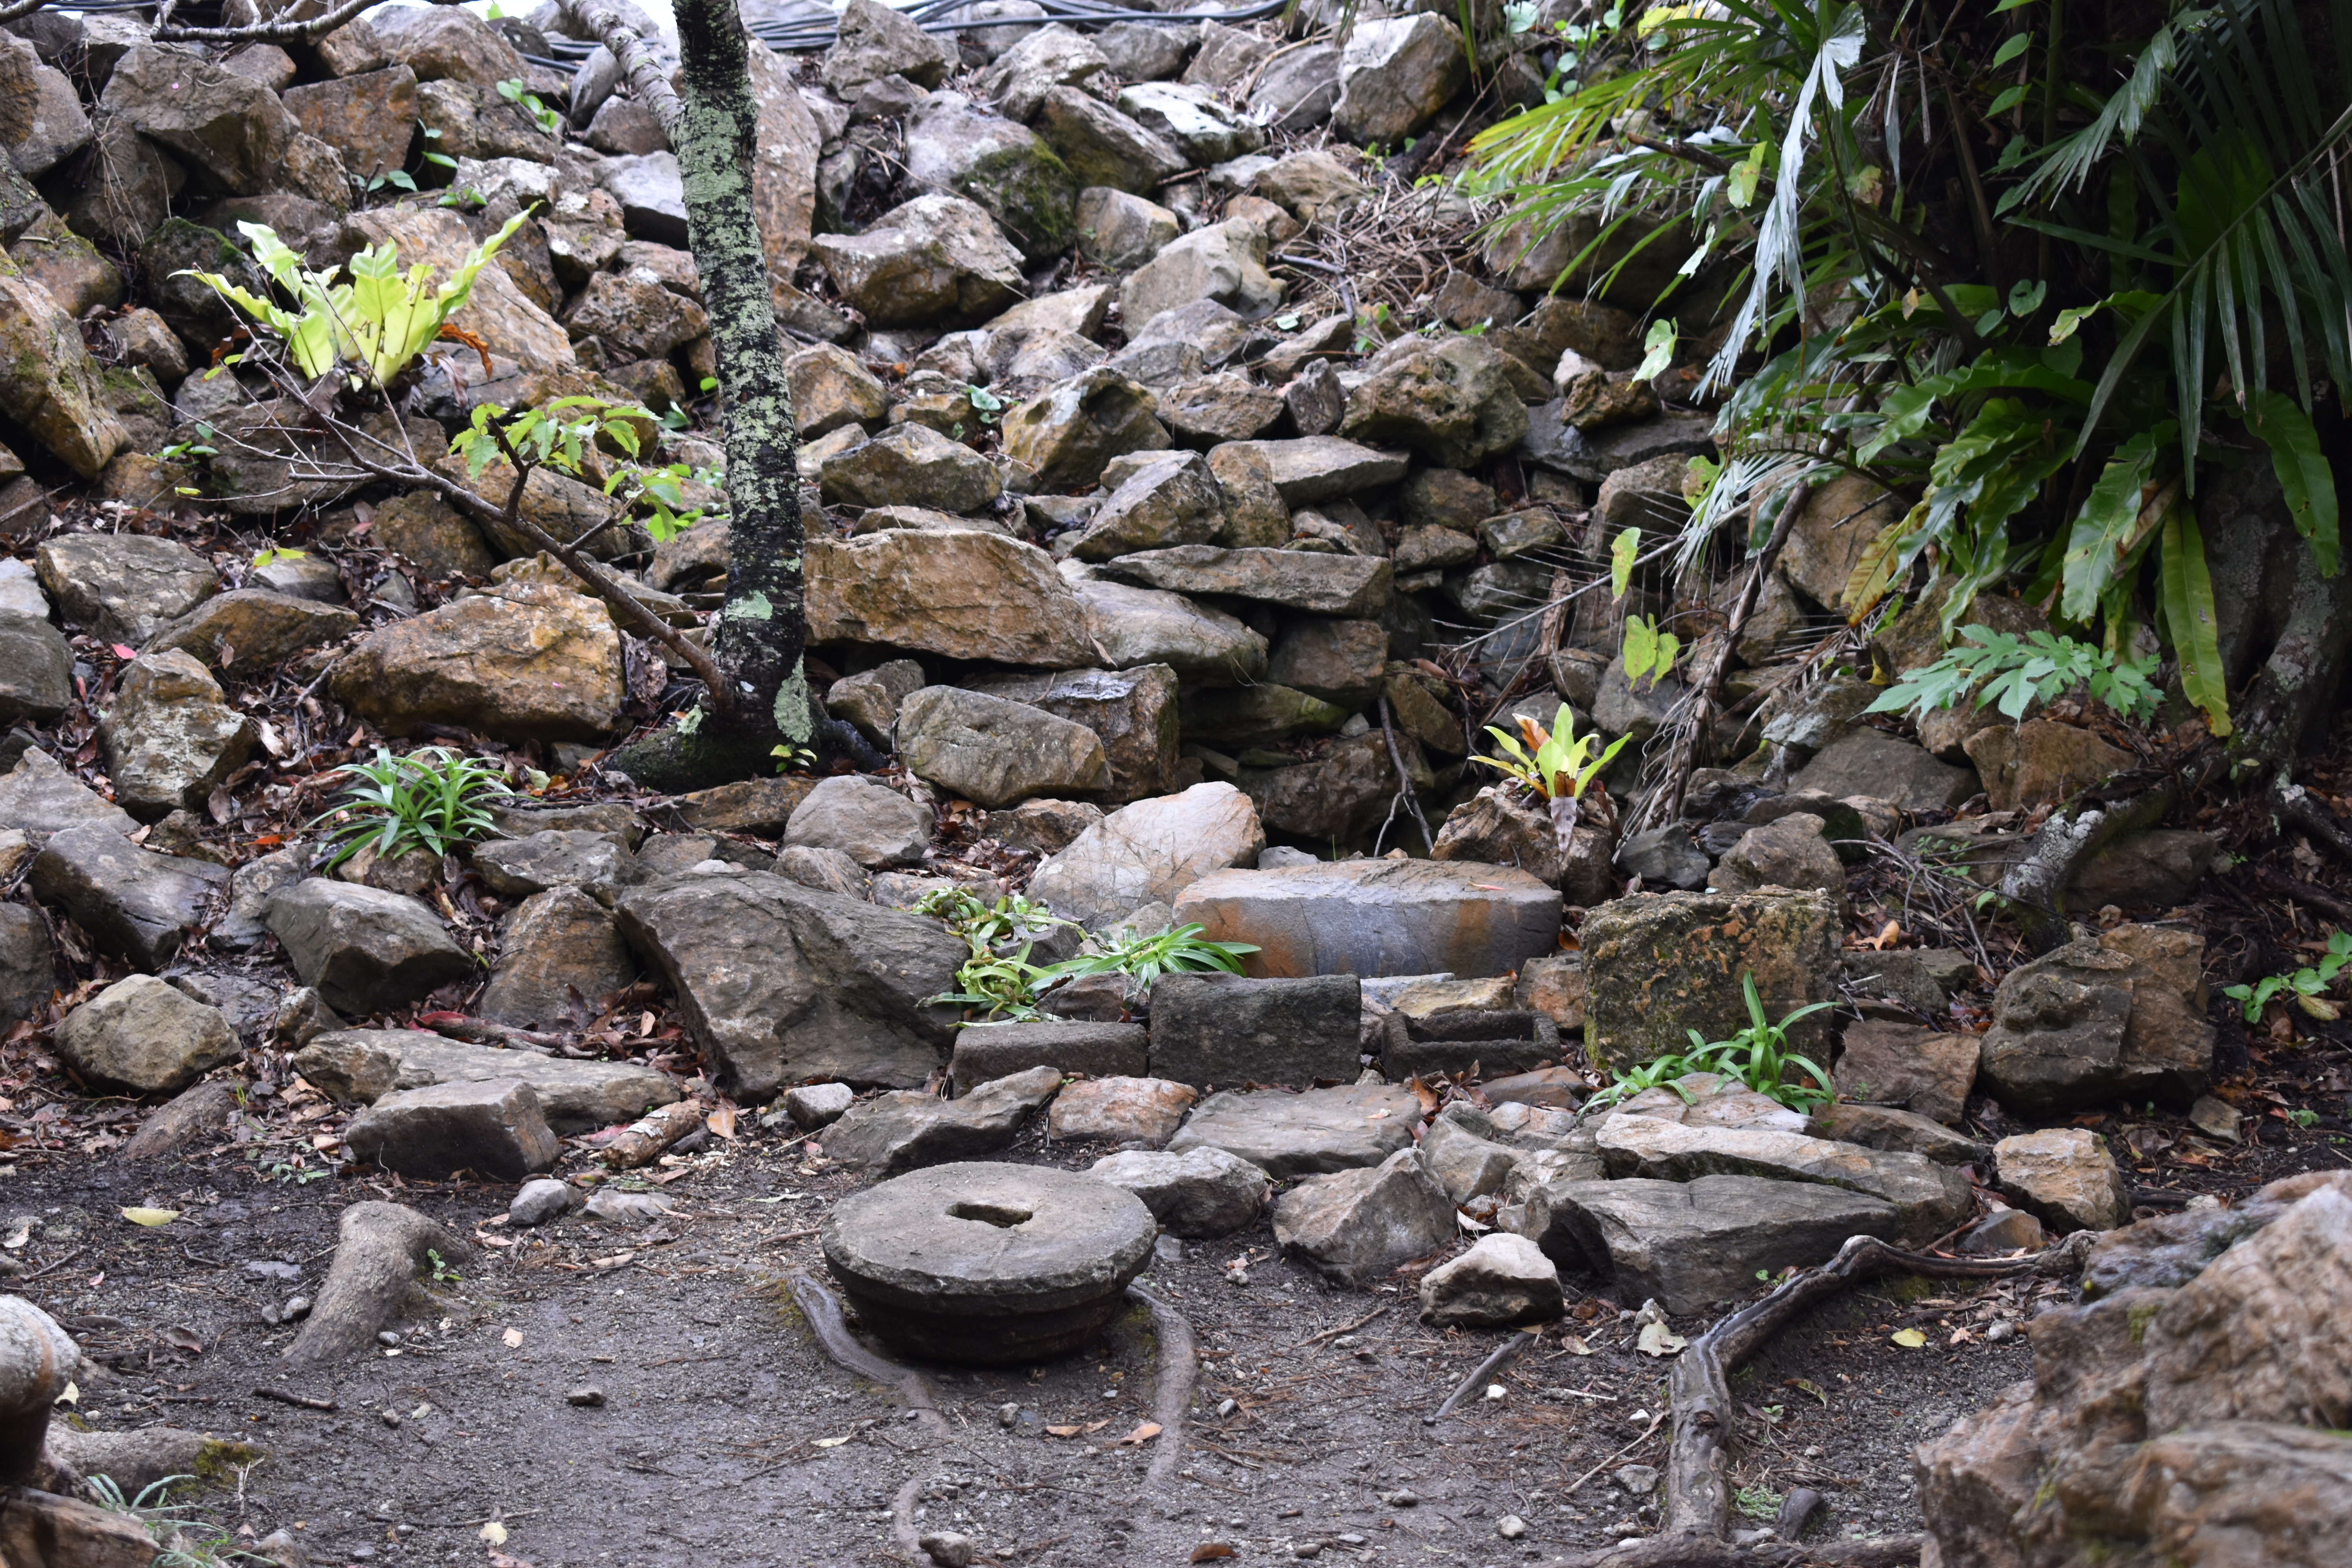
okinawa, japan, aquarium, Nago, travel, adventure, explore, nikon, rock, botany, bedrock, tree, soil, plant, geological phenomenon